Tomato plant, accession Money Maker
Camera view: horizontal (90 deg, fisheye); turntable rotation: 330 degrees
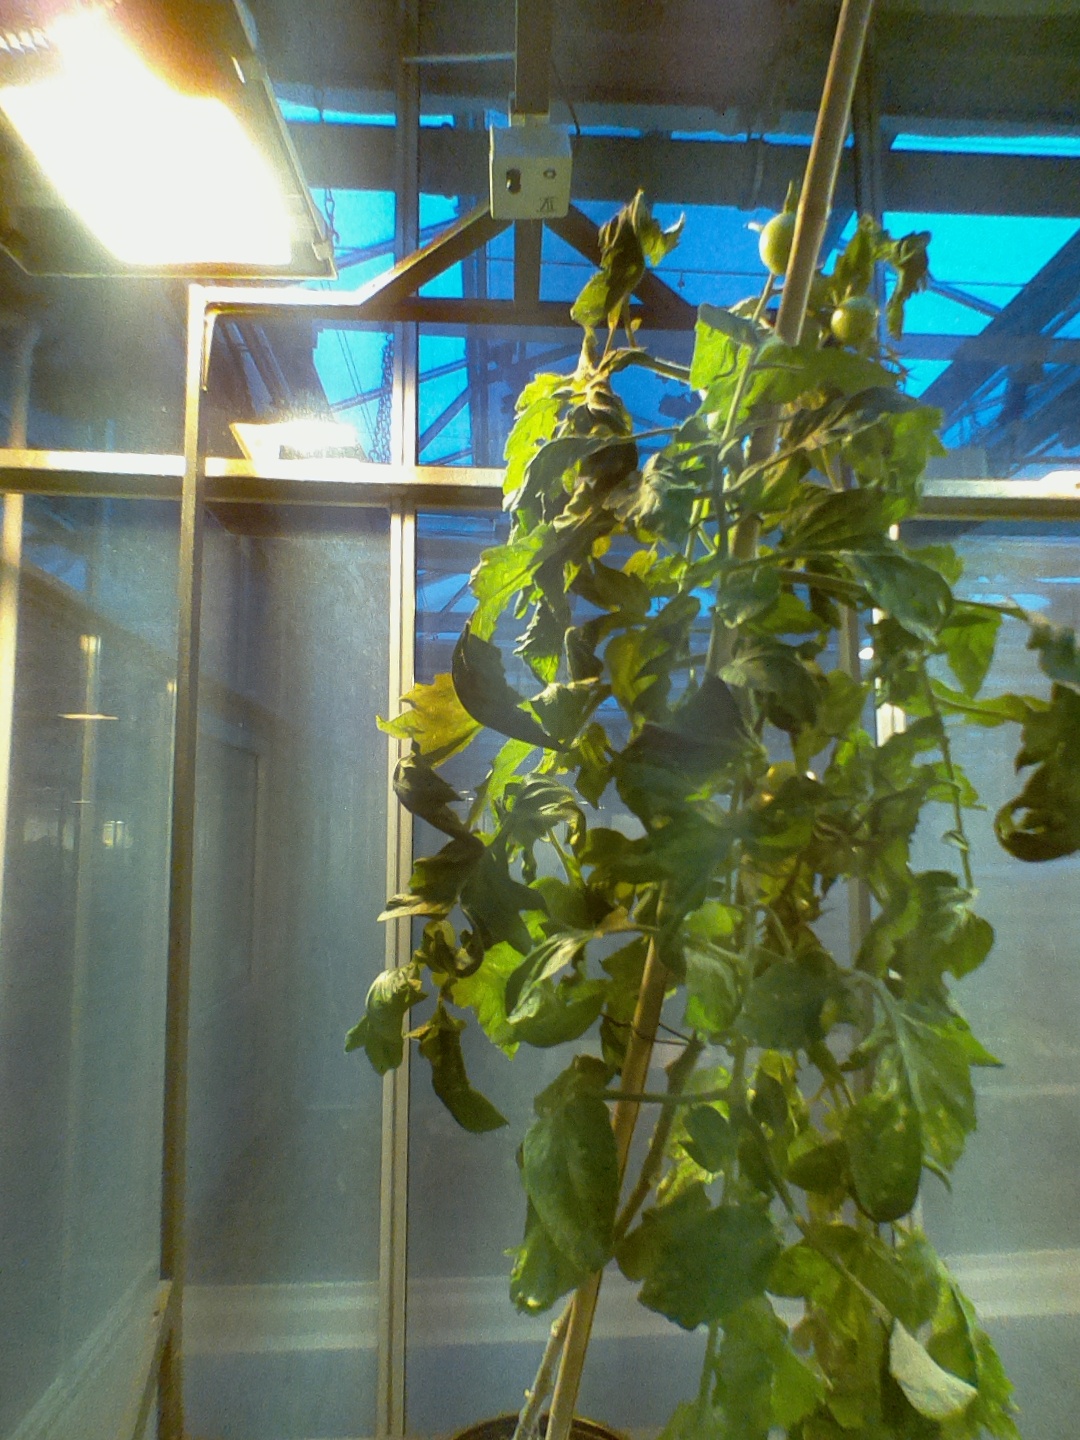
BBCH growth stage 76: 60%-70% of final fruit size